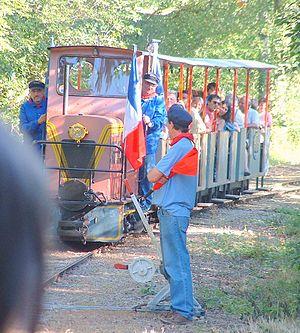
Petit train de l'Yonne (Massangis)
Massangis est une commune française située dans le département de l'Yonne en région Bourgogne-Franche-Comté. Elle se compose des deux villages de Massangis et de Civry-sur-Serein.
La ligne de Laroche à L'Isle-Angely est une ancienne ligne de chemin de fer secondaire à voie métrique entre Laroche et L'Isle-Angely, concédée par le département de l'Yonne à la Compagnie de chemins de fer départementaux sous le régime des voies ferrés d'intérêt local.